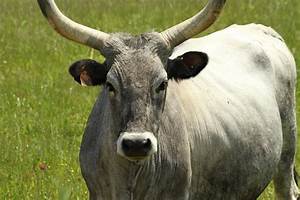
Label: mucca